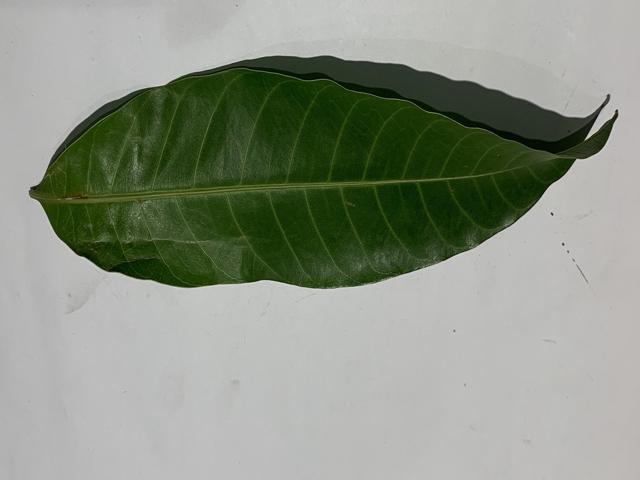
Mango leaf variety: Fazli